1998 bombing of Iraq

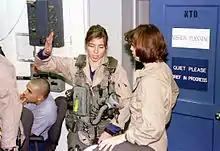
Two F/A-18C Hornet pilots on board discussing the results of an air strike conducted on 17 December

U.S. Navy aircraft from Carrier Air Wing Three, flying from the , and Patrol Squadron Four flew combat missions from the Persian Gulf in support of ODF. The operation marked the first time that women flew combat sorties as U.S. Navy strike fighter pilots and the first combat use of the United States Air Force's B-1B bomber. Ground units included the 31st Marine Expeditionary Unit (Special Operations Capable), of which 2nd Battalion 4th Marines served as the ground combat element. The U.S. Air Force sent several sorties of F-16s and A-10s from Ahmad al-Jaber Air Base into Iraq to fly night missions in support of the operation.